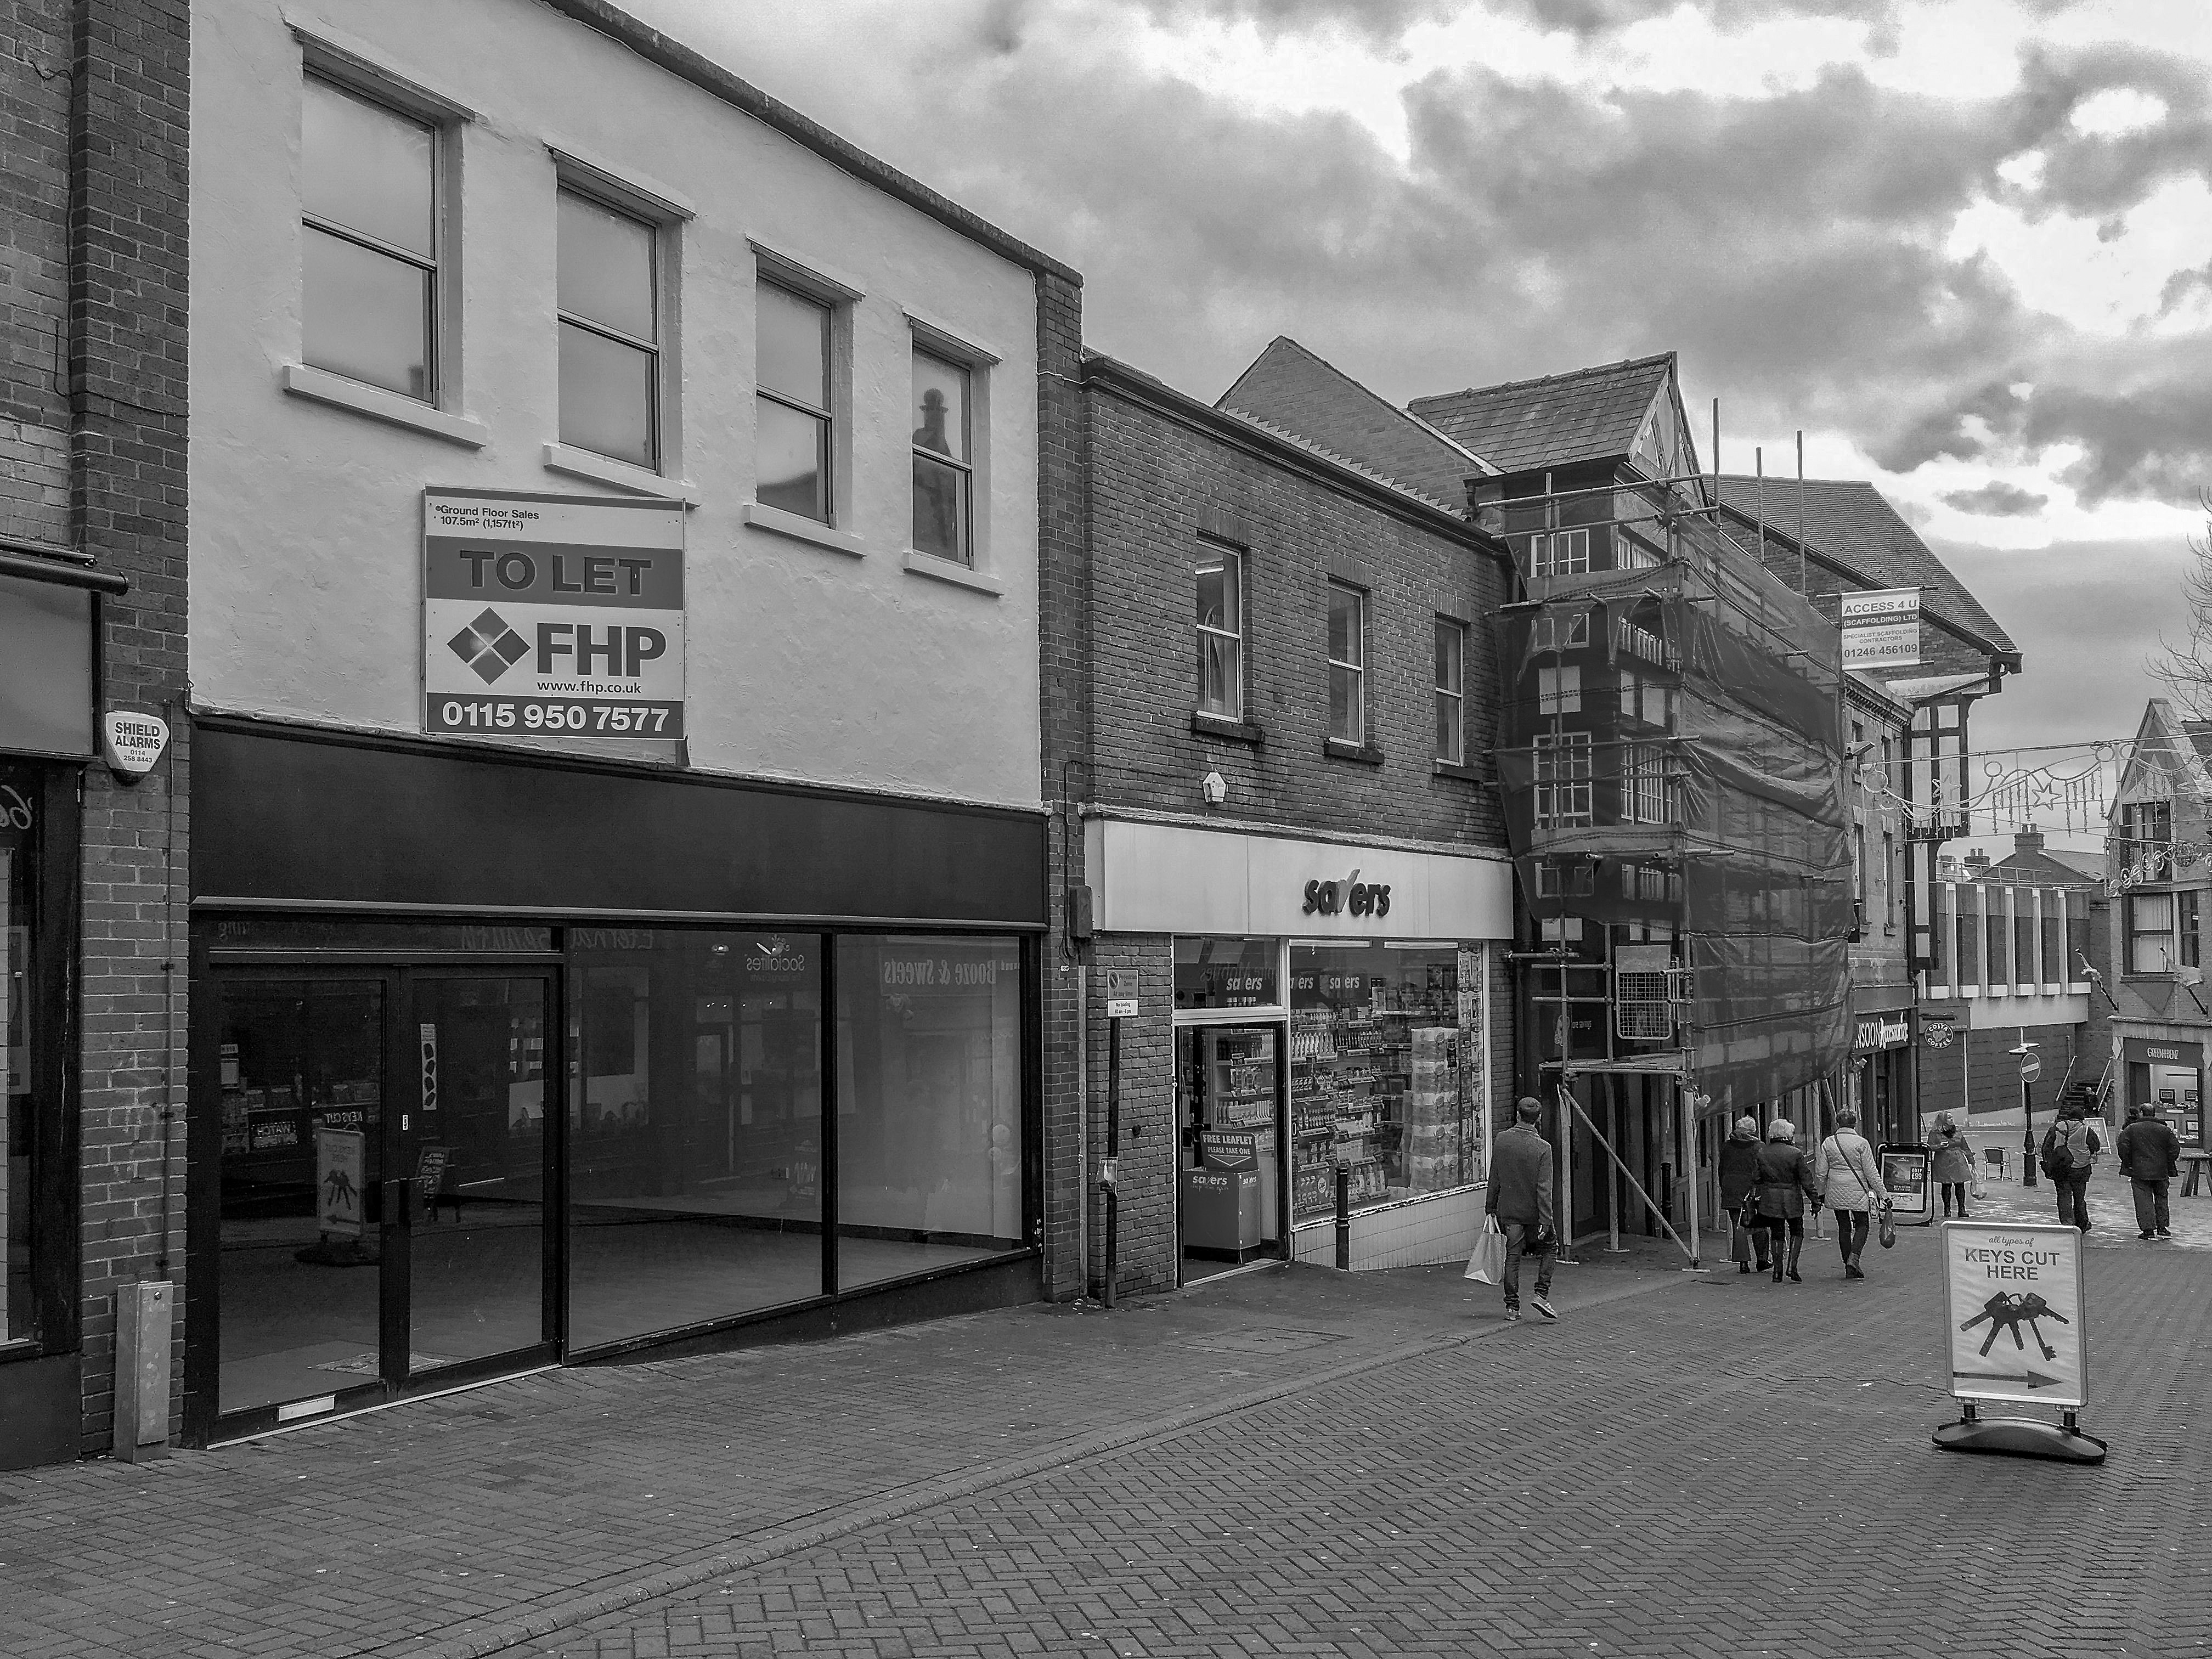
chesterfield, derbyshire, uk, town, building, street, architecture, black and white, urban area, monochrome, neighbourhood, facade, city, house, photography, road, mixed use, monochrome photography, residential area, style